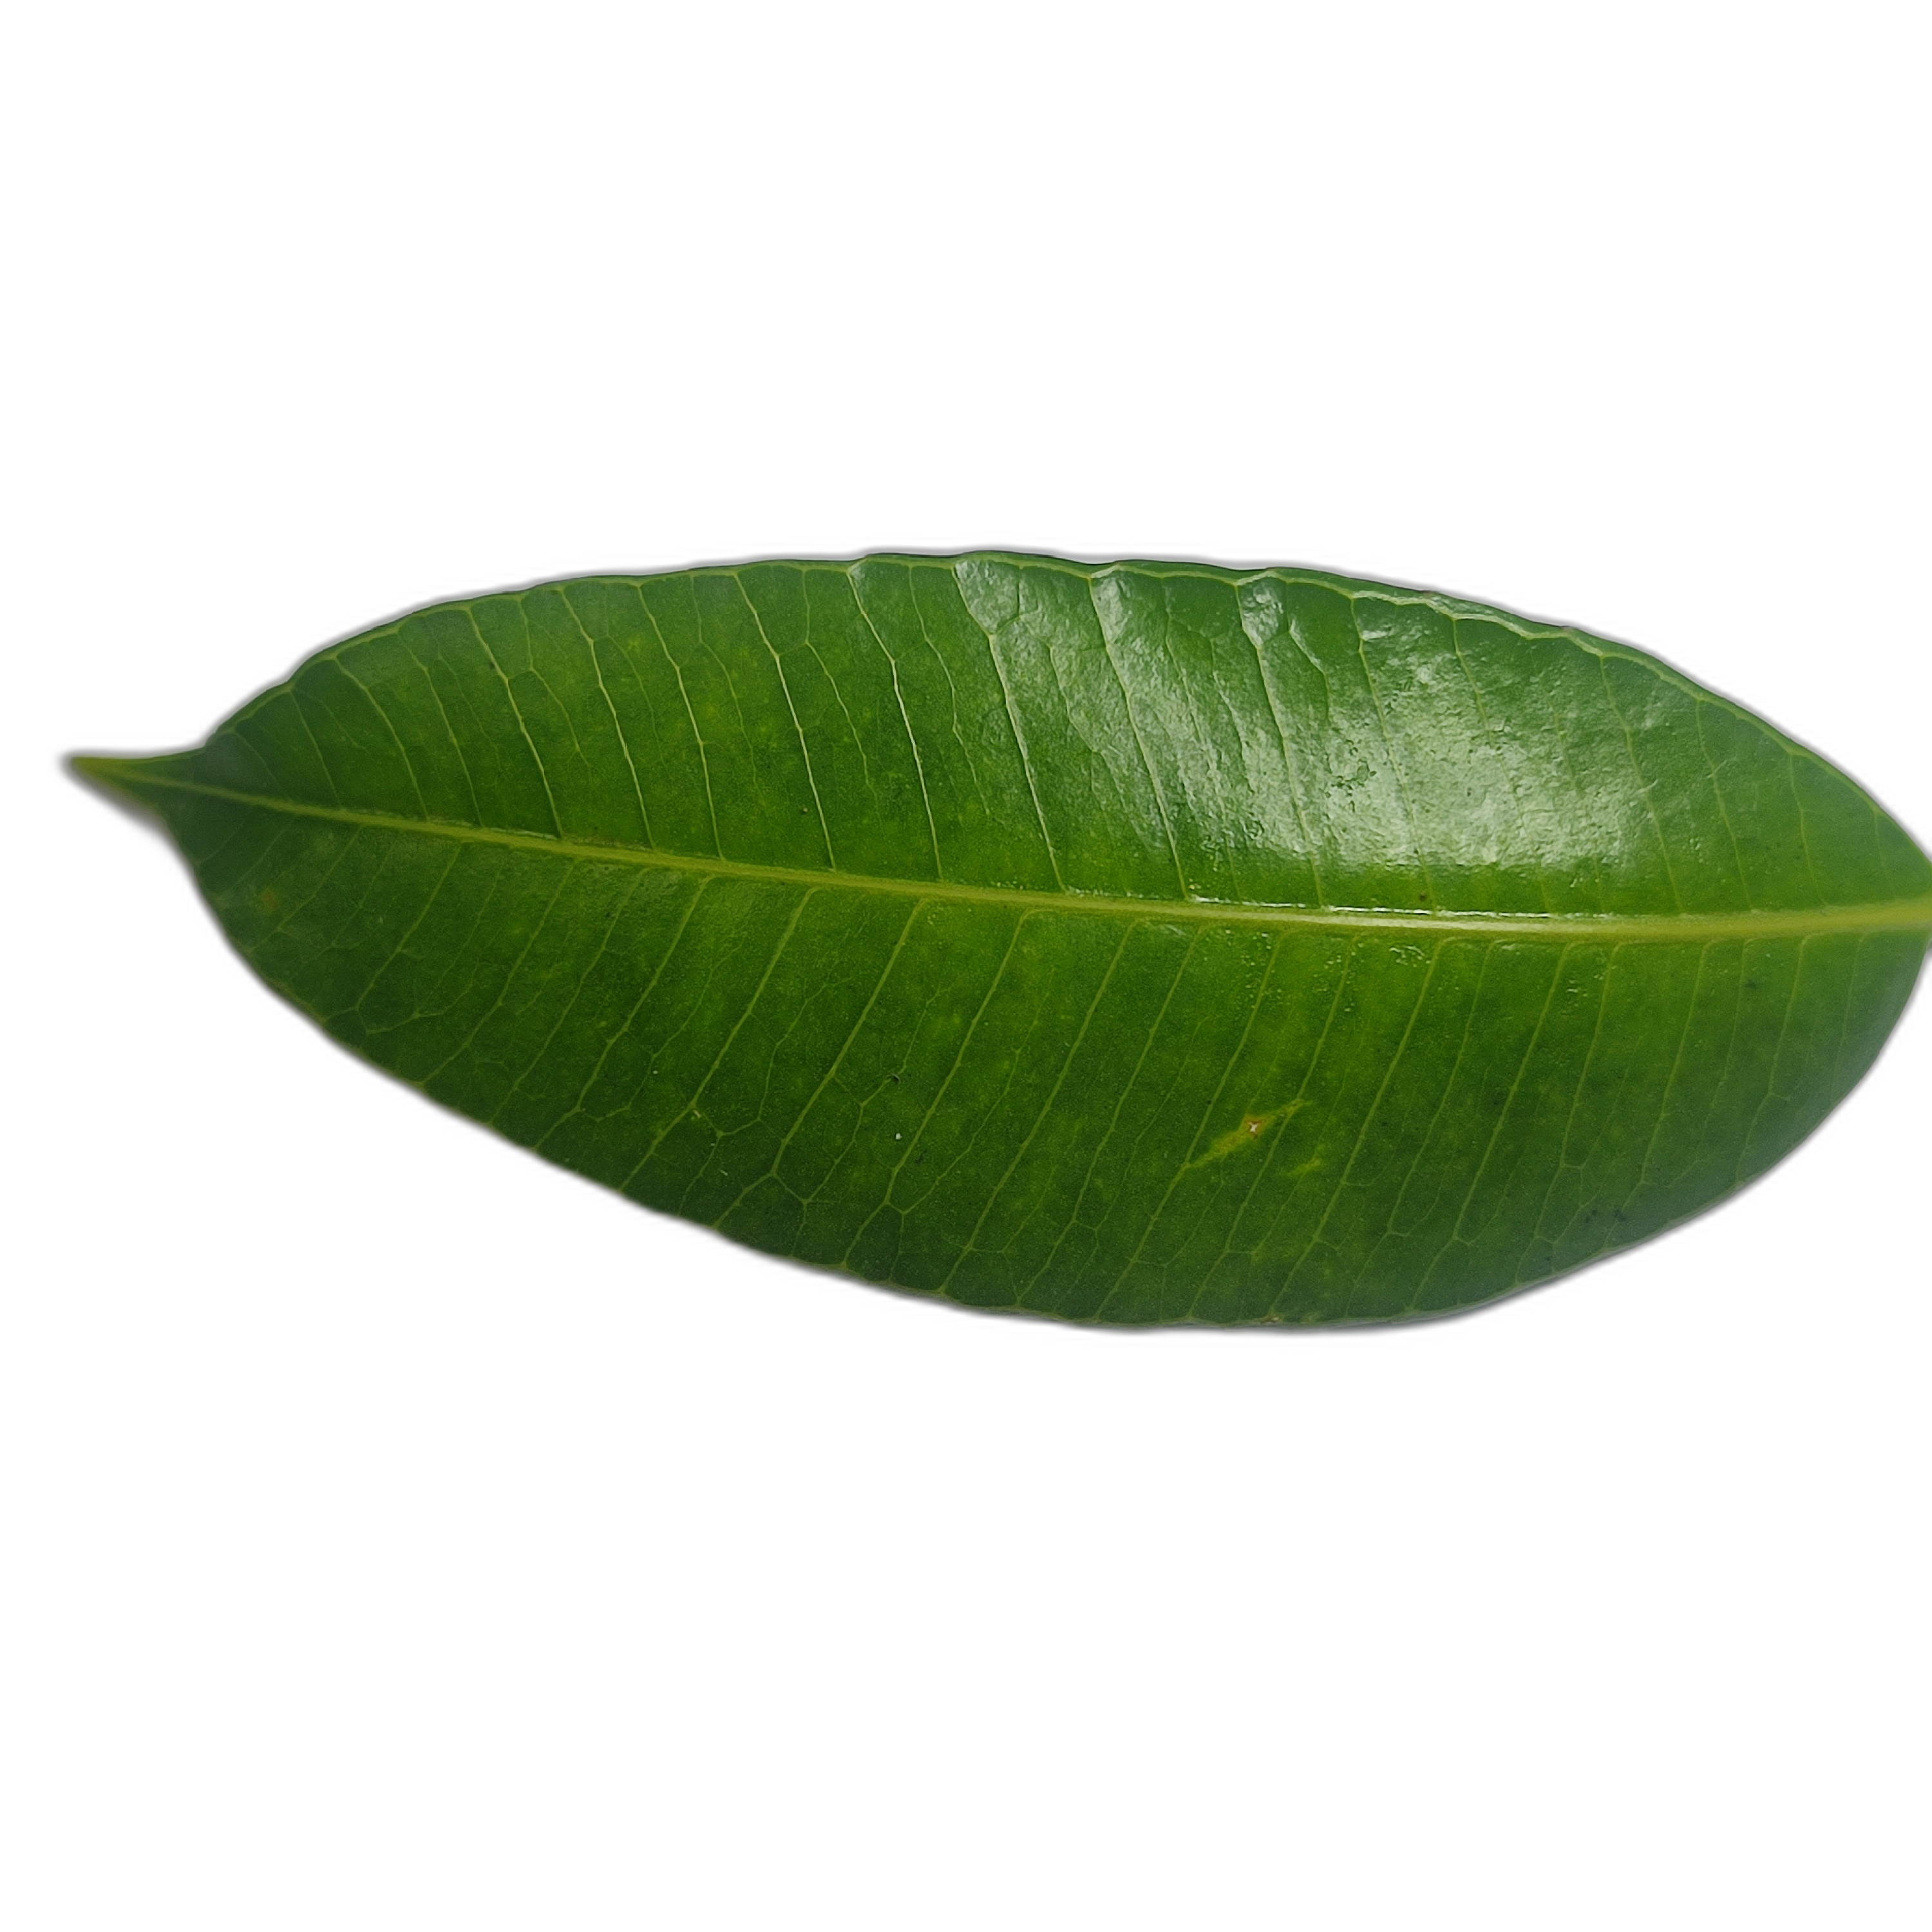
Label: healthy